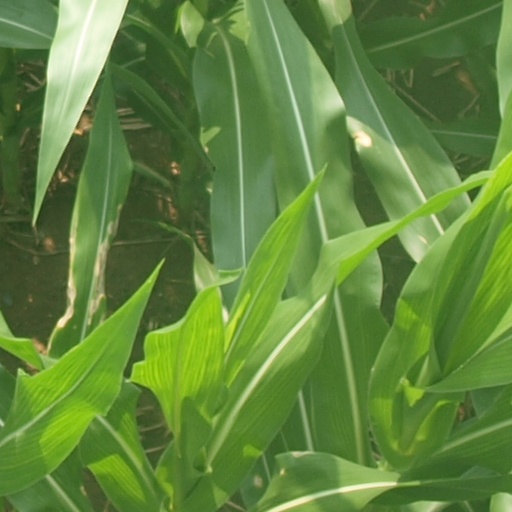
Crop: maize; corn